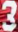
Number: 3